338 Budrosa

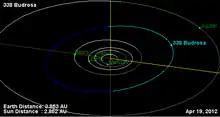
Orbital diagram

338 Budrosa is a large Main belt asteroid. It is classified as an M-type asteroid. It was discovered by Auguste Charlois on 25 September 1892 in Nice.